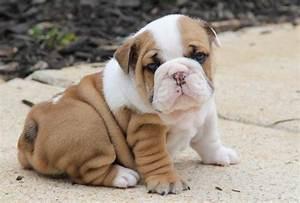
dog